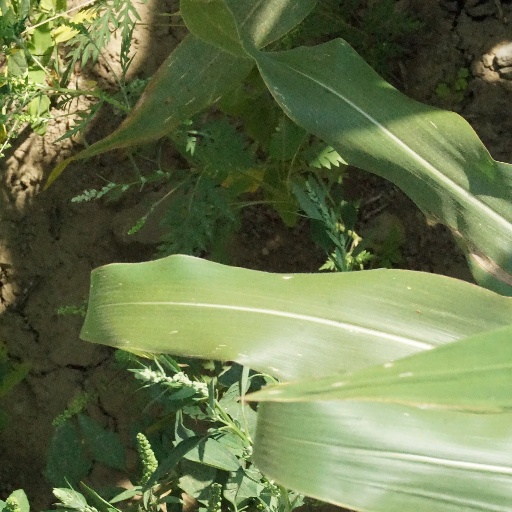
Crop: maize; corn